OTO Melara 76 mm

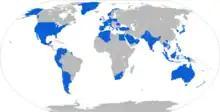
Map with OTO Melara 76mm operators in blue

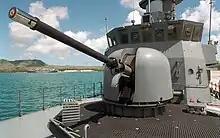
The OTO Melara 76mm Super Rapid gun mounted on the "Victory"-class corvette – RSS "Valour" (89)

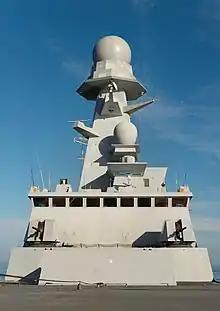
Two turrets on the "Horizon" type frigate "Chevalier Paul".

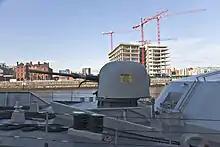
76mm OTO Melara cannon on the Irish Naval Service patrol vessel "LÉ Niamh"

The Bulgarian Navy's New Multifunctional patrol ships will be armed with an OTO Melara 76/62mm SP/MF(Super Rapid, Multiple feed) Cannon.